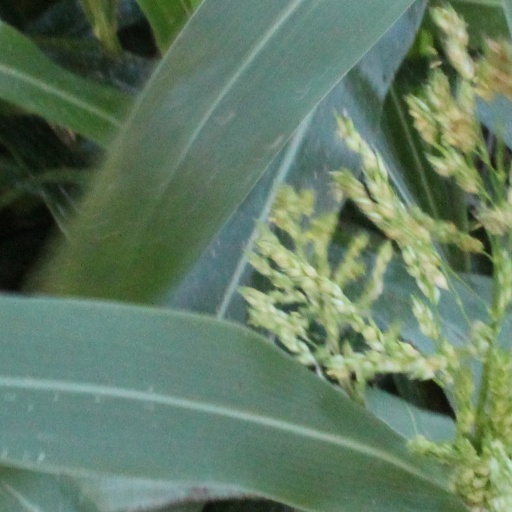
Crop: sorghum